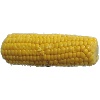
Label: corn